Félix Pyat

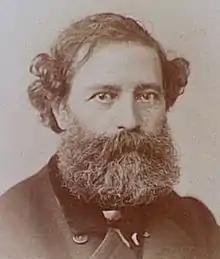
Félix Pyat in 1871

Félix Pyat (4 October 1810 – 3 August 1889) was a French socialist journalist, playwright, politician and a leading figure of the Paris Commune.